Guna 369

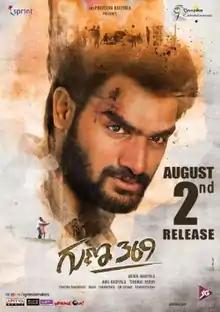
Theatrical release poster

Guna 369 is a 2019 Telugu-language action drama film directed by Arjun Jandyala and produced by Anil Kadiyala and Tirumal Reddy. The film stars Kartikeya Gummakonda and Anagha (In her Telugu debut) in the lead roles. The soundtrack was composed by Chaitan Bharadwaj with cinematography by Raam Reddy and editing by Tammiraju.